Question: What kind of roof is on the buildings?
Tambaya: Wani irin rufi ne akan gininnikan?
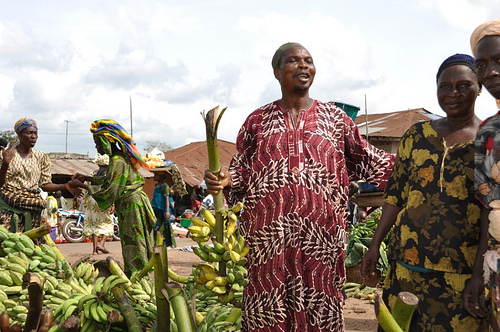
Answer: Thatched straw.
Amsa: Ciyawa bambaro.